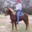
Label: horse